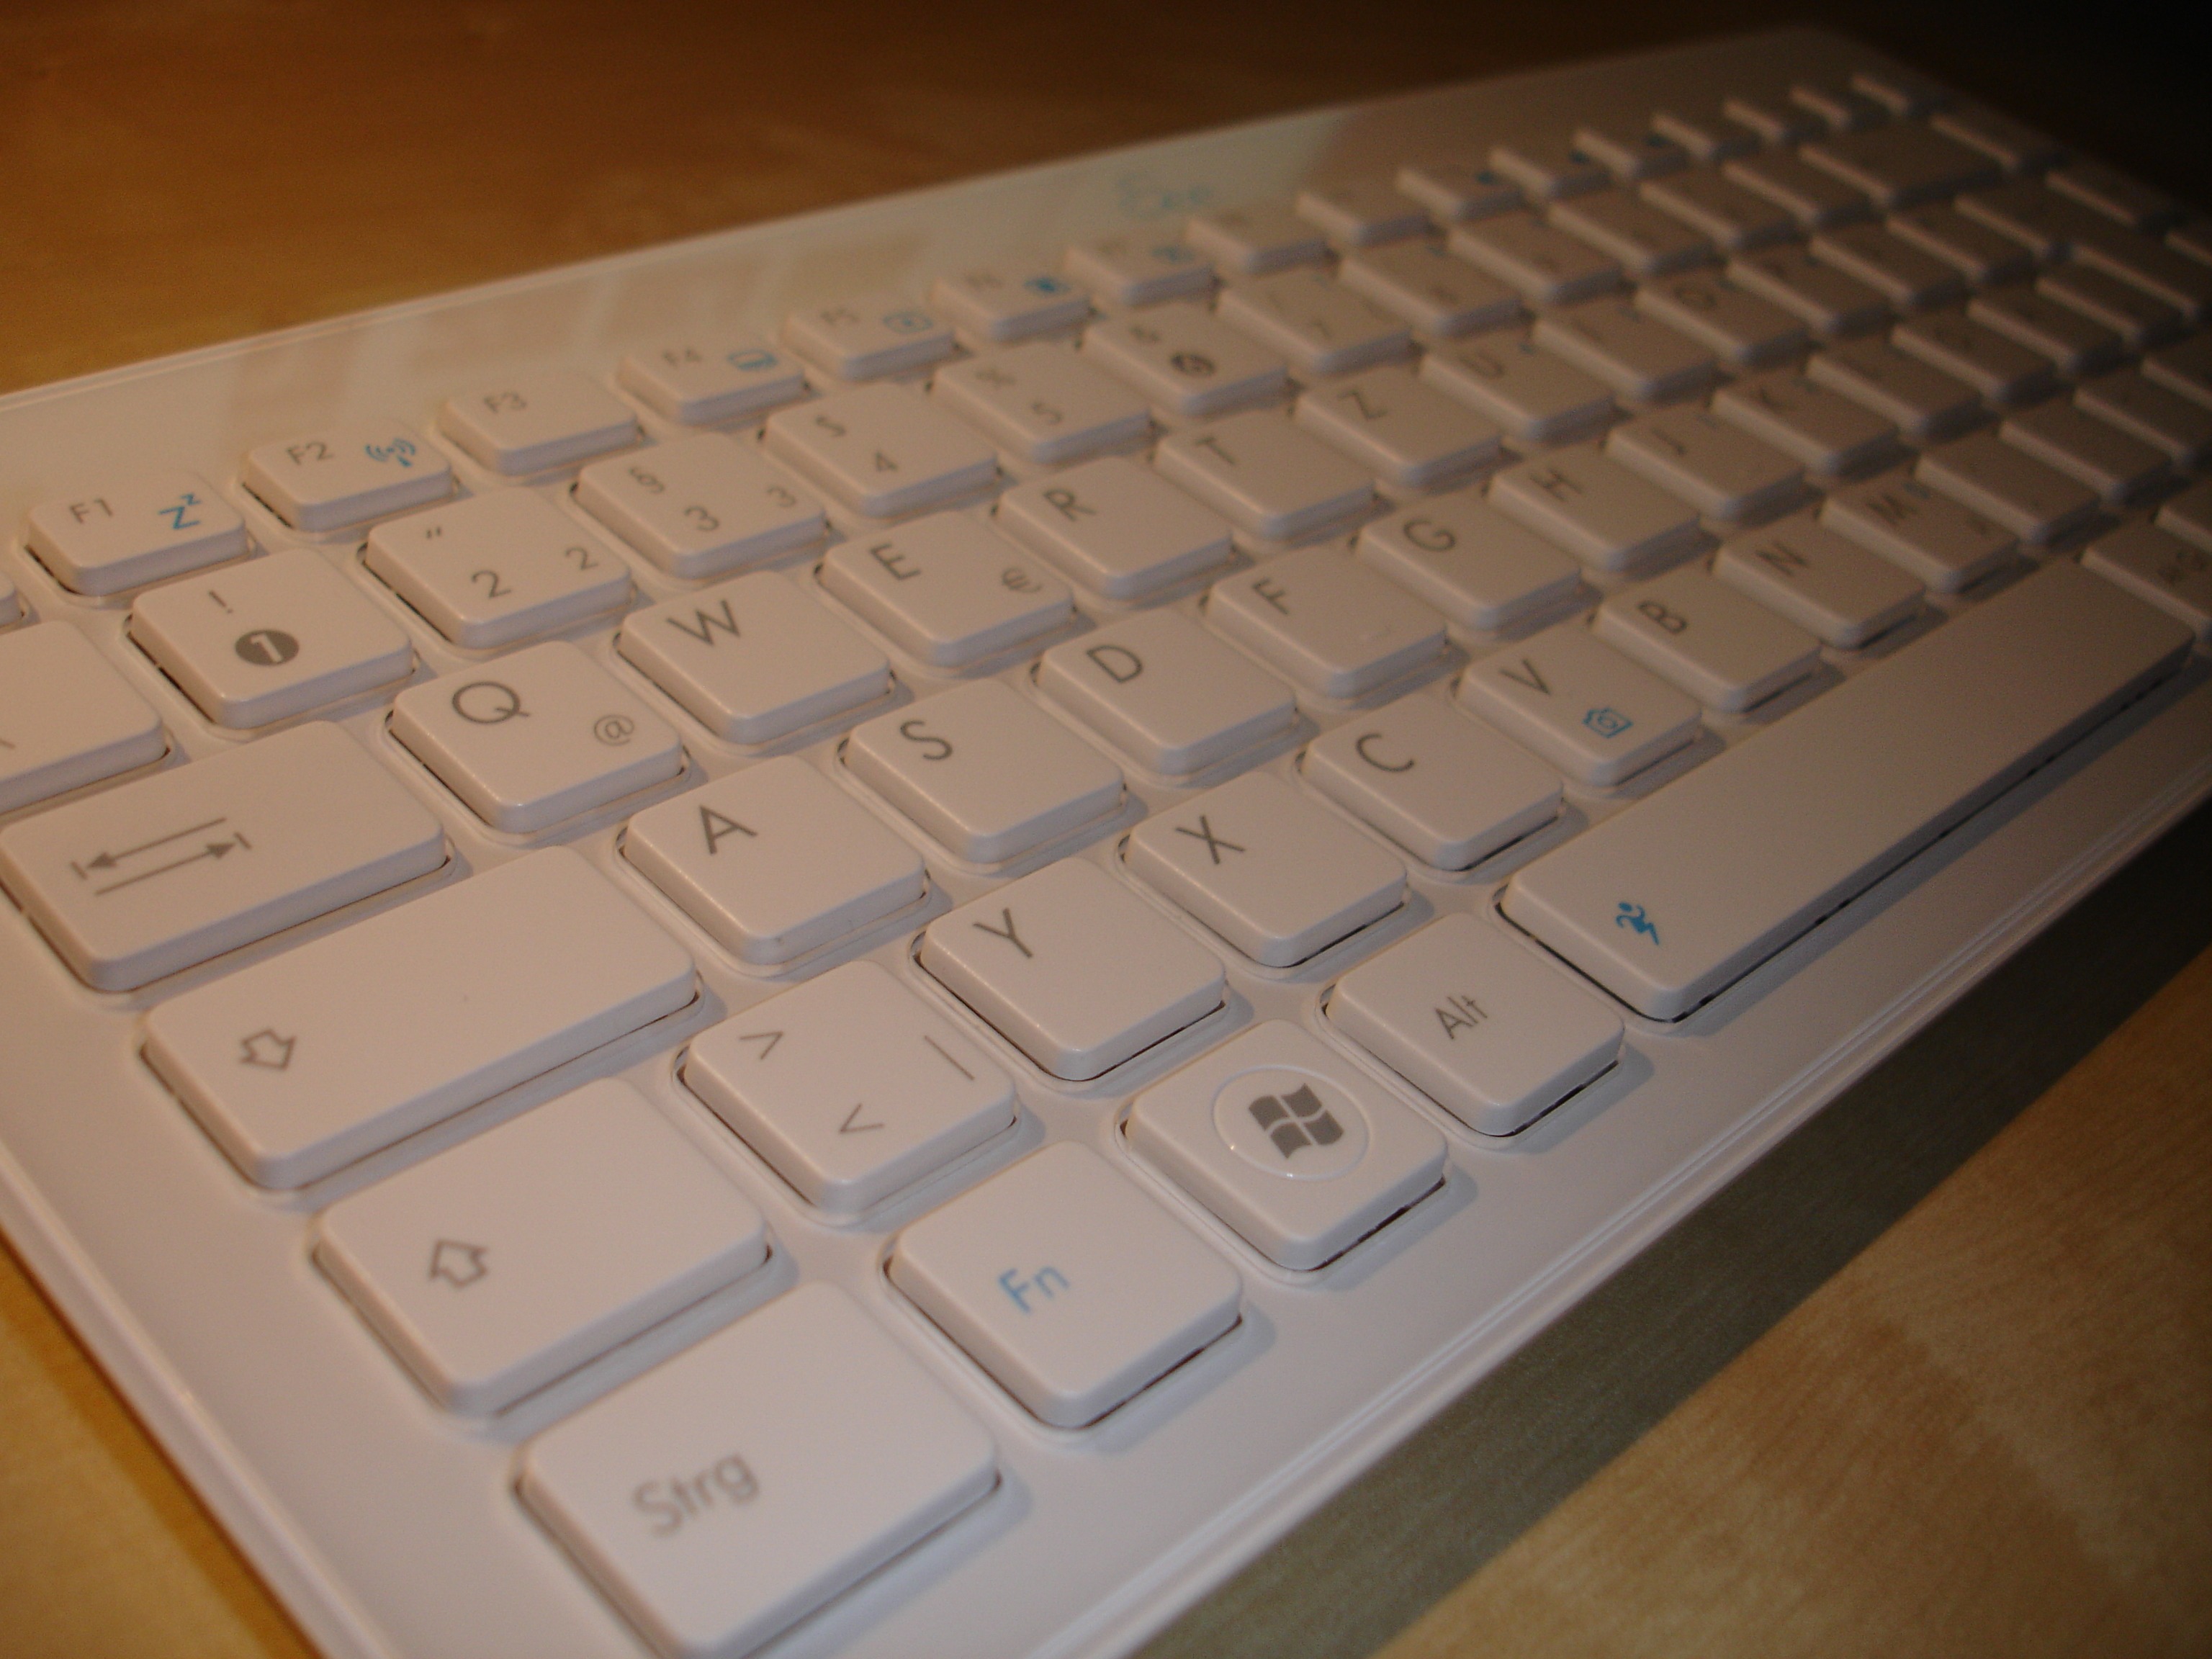
laptop, computer, keyboard, technology, white, keys, multimedia, computer keyboard, periphaerie, input device, electronic device, computer hardware, musical keyboard, chiclet keyboard